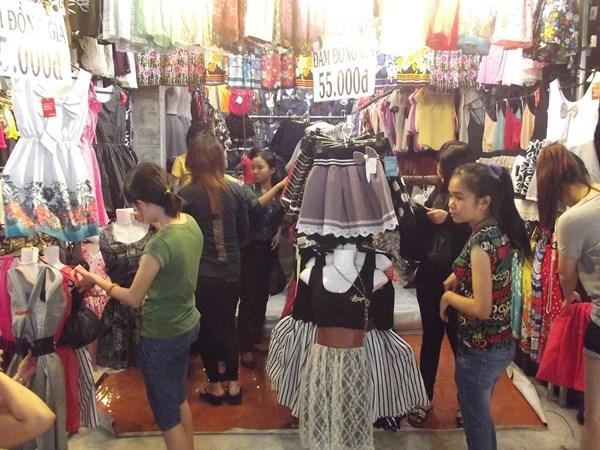
có một vài người đang đứng bên trong cửa hàng quần áo